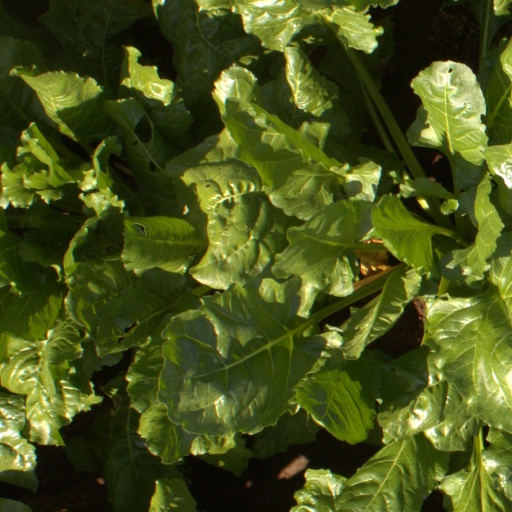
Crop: sugar beet